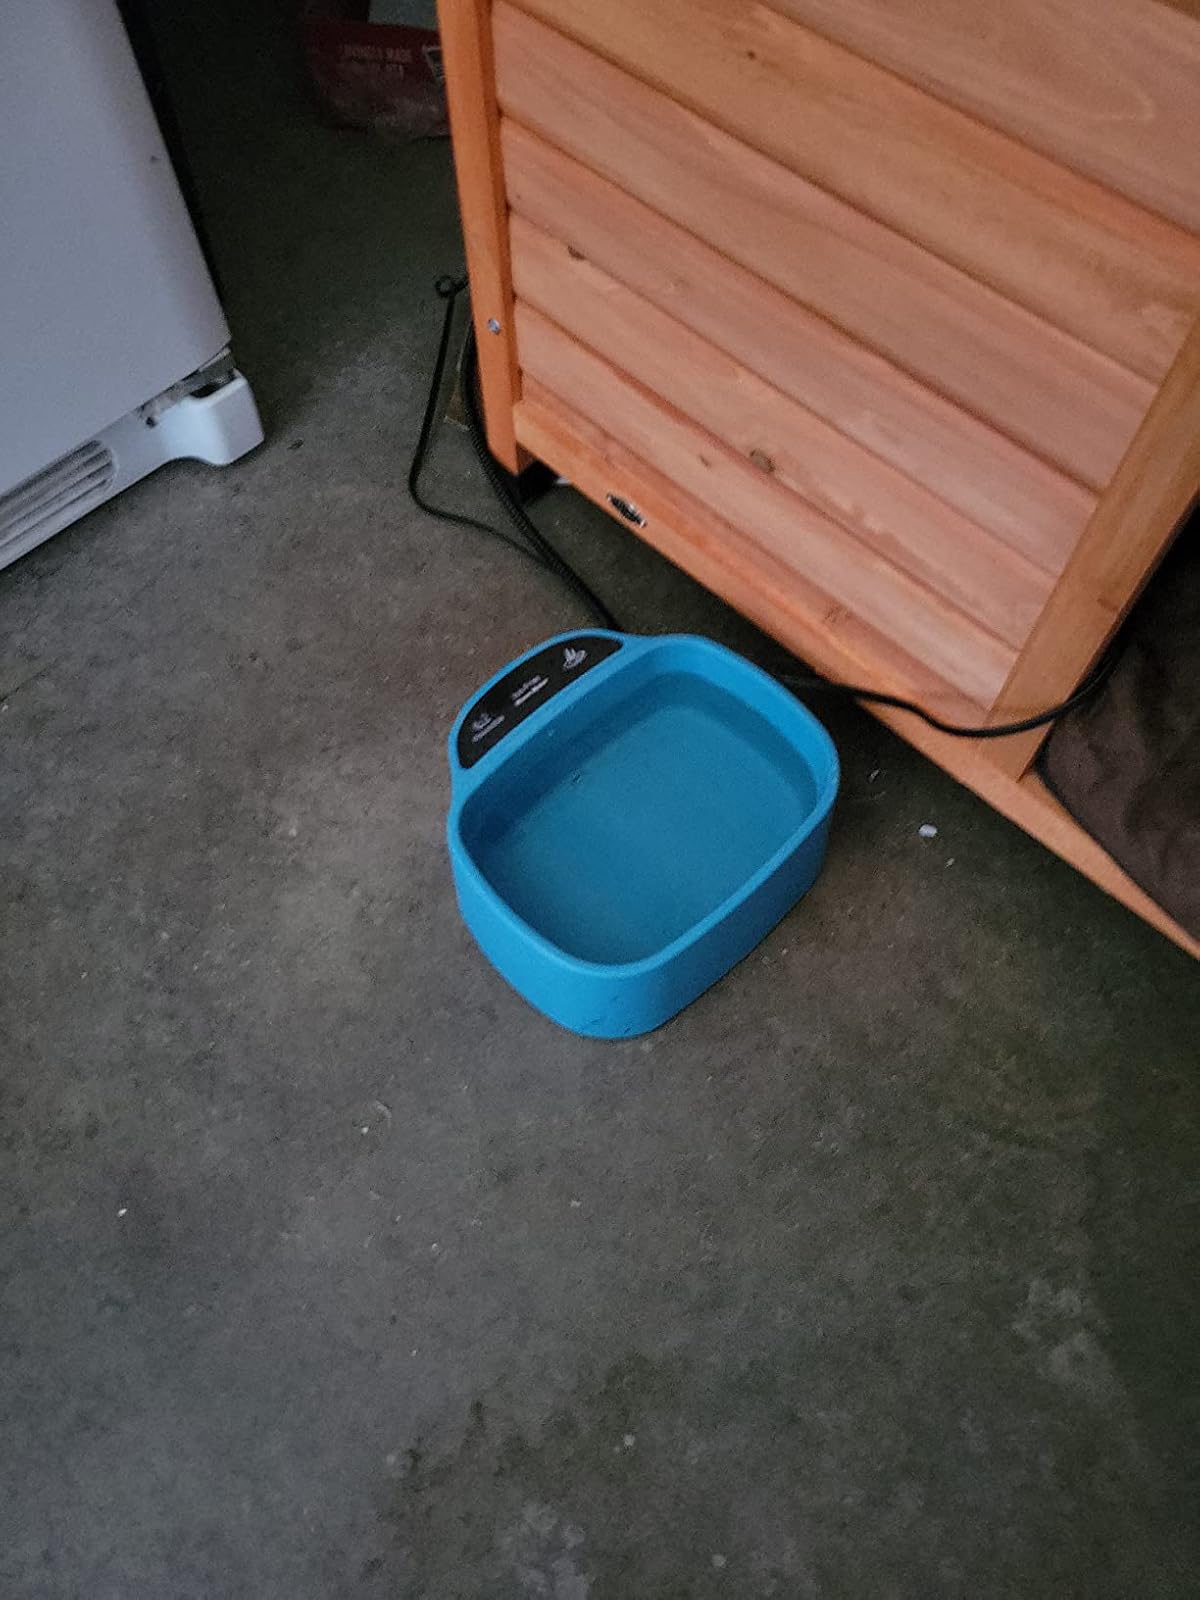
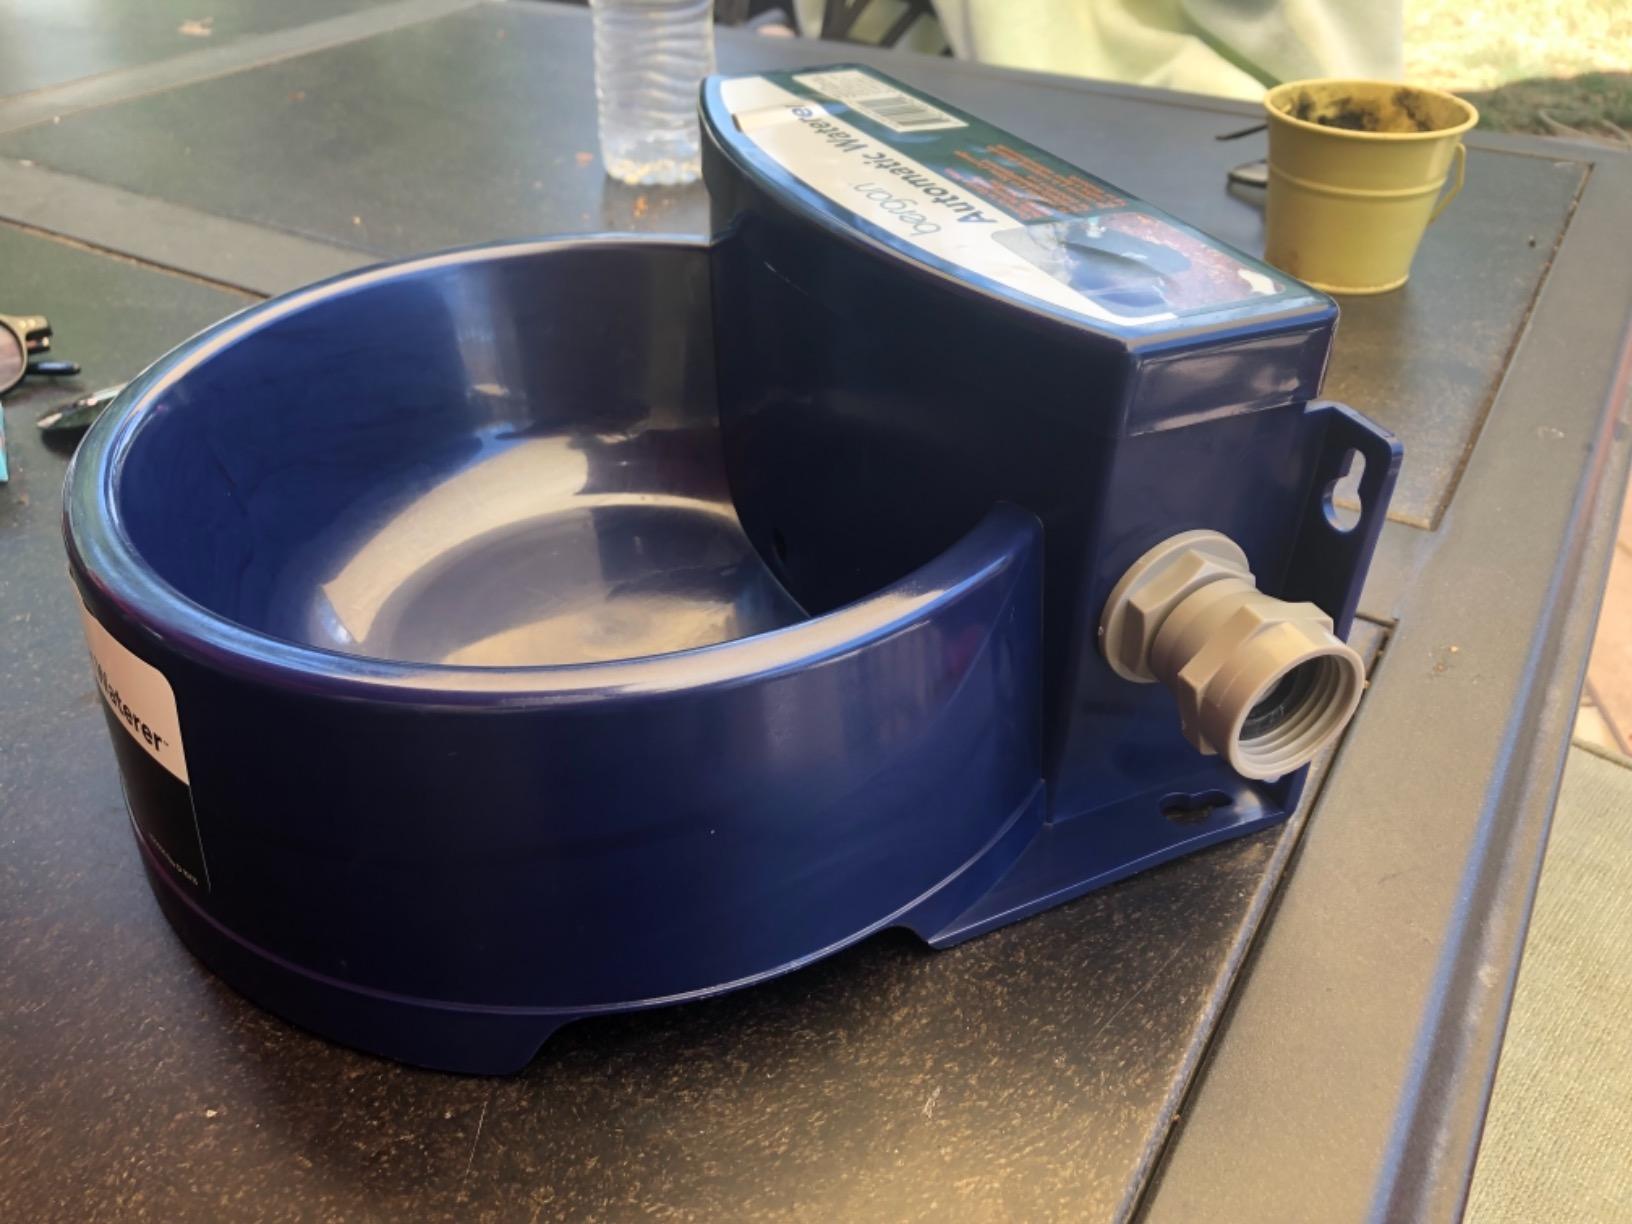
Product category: items_bowl
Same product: no